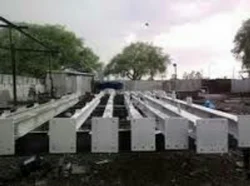
Label: Conveyor